Hervé Budes de Guébriant

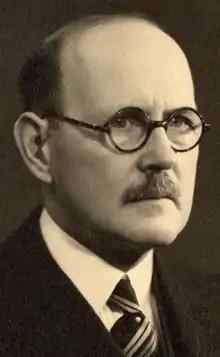

Hervé Budes de Guébriant was born in Saint-Pol-de-Léon, Brittany, in 1880.